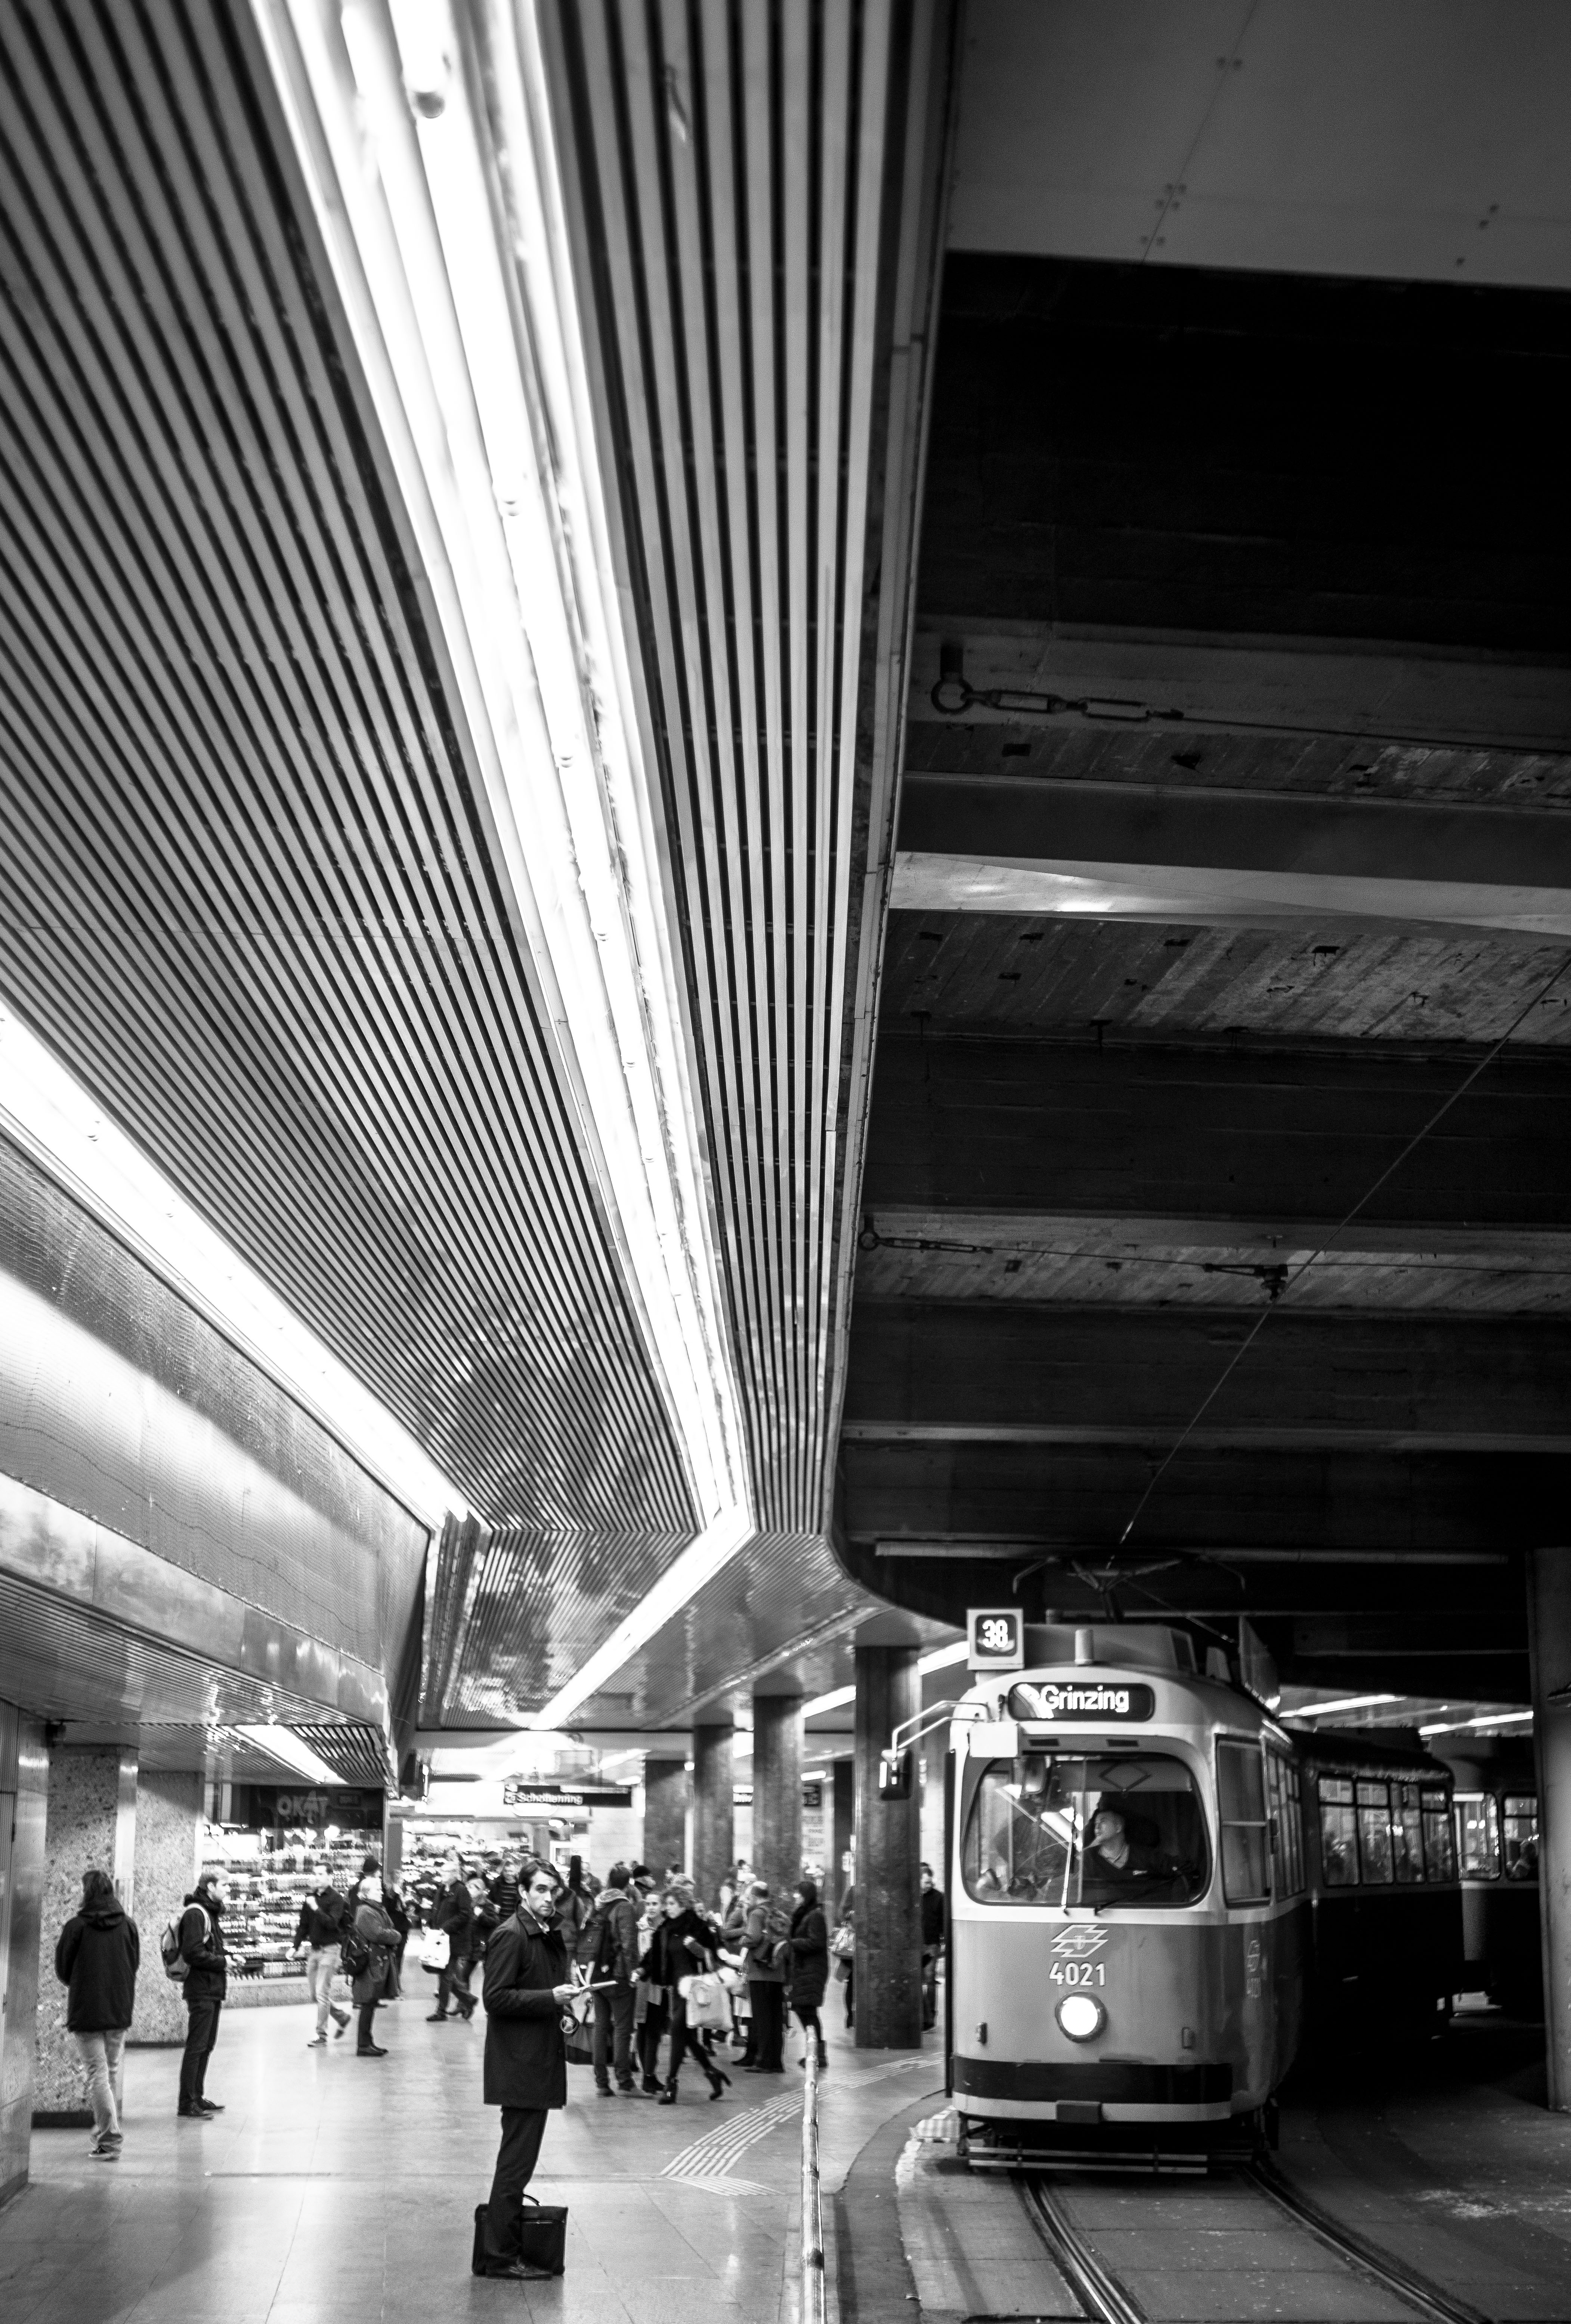
mobile, black and white, white, street, vintage, retro, city, urban, dark, transport, vehicle, artistic, black, monochrome, public transport, austria, art, mono, cool, 35mm, infrastructure, vienna, stadt, kunst, schwarzweiss, sony, shape, wien, strase, dunkel, norton, alpha7rii, mobility, schottentor, osterreich, voigtl ner, monochrome photography